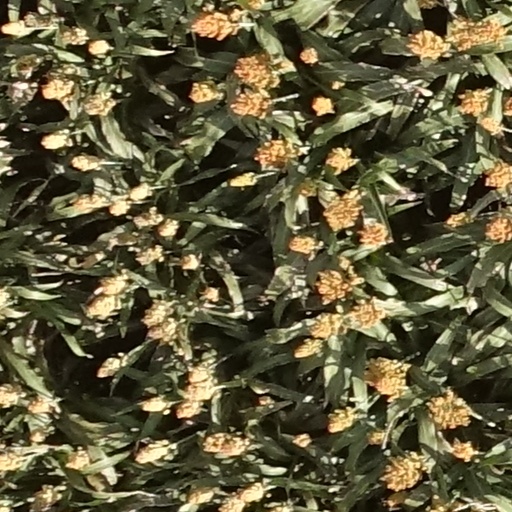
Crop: sorghum